Pseudorhabdosynochus hirundineus

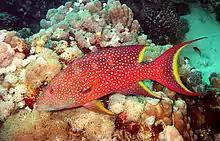
The yellow-edged lyretail, "Variola louti" is the host of "Pseudorhabdosynochus hirundineus"

The name "hirundineus" (Latin for ‘of swallows’) was chosen after the local New Caledonian name of the host "Variola louti", "‘‘saumonée hirondelle’’" (French for ‘swallow grouper’) which refers to the tail of the fish, which resembles that of a swallow.